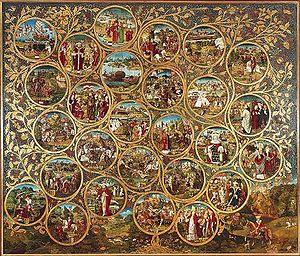
Un arbre généalogique est une représentation graphique de la généalogie ascendante ou descendante d'un individu, dit de cujus. Par abus de langage, cette représentation structurée des liens familiaux entre les personnes est souvent appelée arbre à l'image de l'arbre végétal mais il existe également d'autres représentations par exemple circulaire ou semi-circulaire. Par extension, ce type de schéma peut être utilisé pour les taxons de tout type d'être vivant, même si on parle plutôt de généalogie pour les humains et de pedigree pour les animaux.
L'histoire de Vienne, capitale de l'Autriche, est fortement liée à la position géographique du site, placé sur la grande voie de communication qui traverse l'Europe en longeant le Danube.
La maison de Babenberg est une des maisons nobles d'origine franconienne qui a gouverné le margraviat d'Autriche, puis le duché d'Autriche de 976 jusqu'à l'extinction de lignée masculine en 1246.